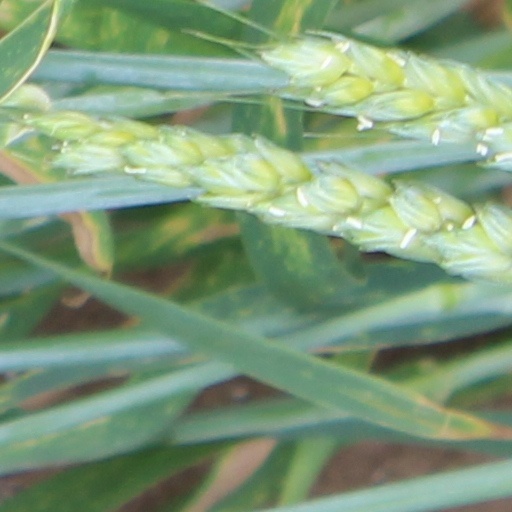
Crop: wheat